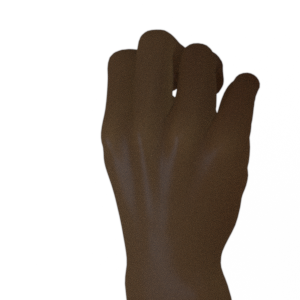
Label: rock